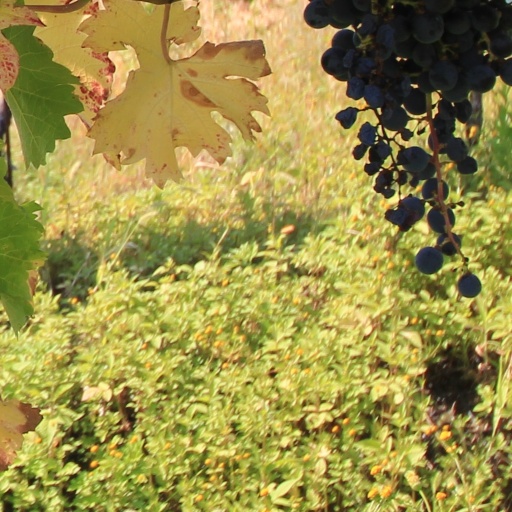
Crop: grape